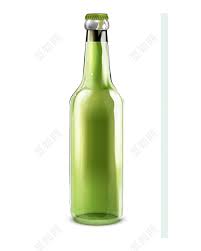
Label: glass